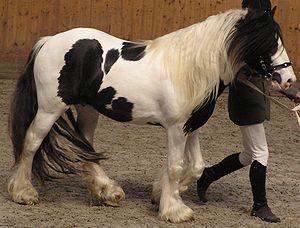
Le mot Travellers désigne une catégorie nomade de la population irlandaise. Les Travellers sont présents aussi au Royaume-Uni et aux États-Unis mais sont de façon générale considérés comme étant d'origine irlandaise. Certains Travellers se sont illustrés comme musiciens. Ils possèdent leur propre langue, le shelta.
Le noir est une couleur de robe du cheval, où la peau et le pelage de l'animal sont complètement noirs. C'est aussi une robe de base chez le cheval, différents gènes tels que le Dun ou le Silver pouvant en modifier l'apparence. Lorsqu'elle est totalement dépourvue de poils blancs, elle est dite zain. Elle peut aussi présenter des marques blanches.
Le Cob Gypsy, connu sous les noms d’Irish Cob en Irlande, Gypsy Cob en Angleterre, Gypsy Vanner en Amérique du Nord, et Tinker en Europe continentale, est une race de chevaux de type cob, provenant des îles britanniques. Il est sélectionné à l'origine par des communautés nomades, Travellers d'Irlande et Gitans d'Angleterre, à partir de chevaux de races diverses. Sa fonction est de tracter leurs lourdes roulottes, les verdines. L'utilisation de ce cheval se répand à la fin du XIXᵉ siècle. La race est fixée par croisements après la Seconde Guerre mondiale. Sa reconnaissance internationale est récente, ces chevaux n'ont jamais été considérés comme formant une race véritable avant l'établissement de stud-books et de généalogies par écrit, après 1996. Les deux associations mères sont la Gypsy Cob Society au Royaume-Uni et l’Irish Cob Society en Irlande, qui se disputent sa paternité.